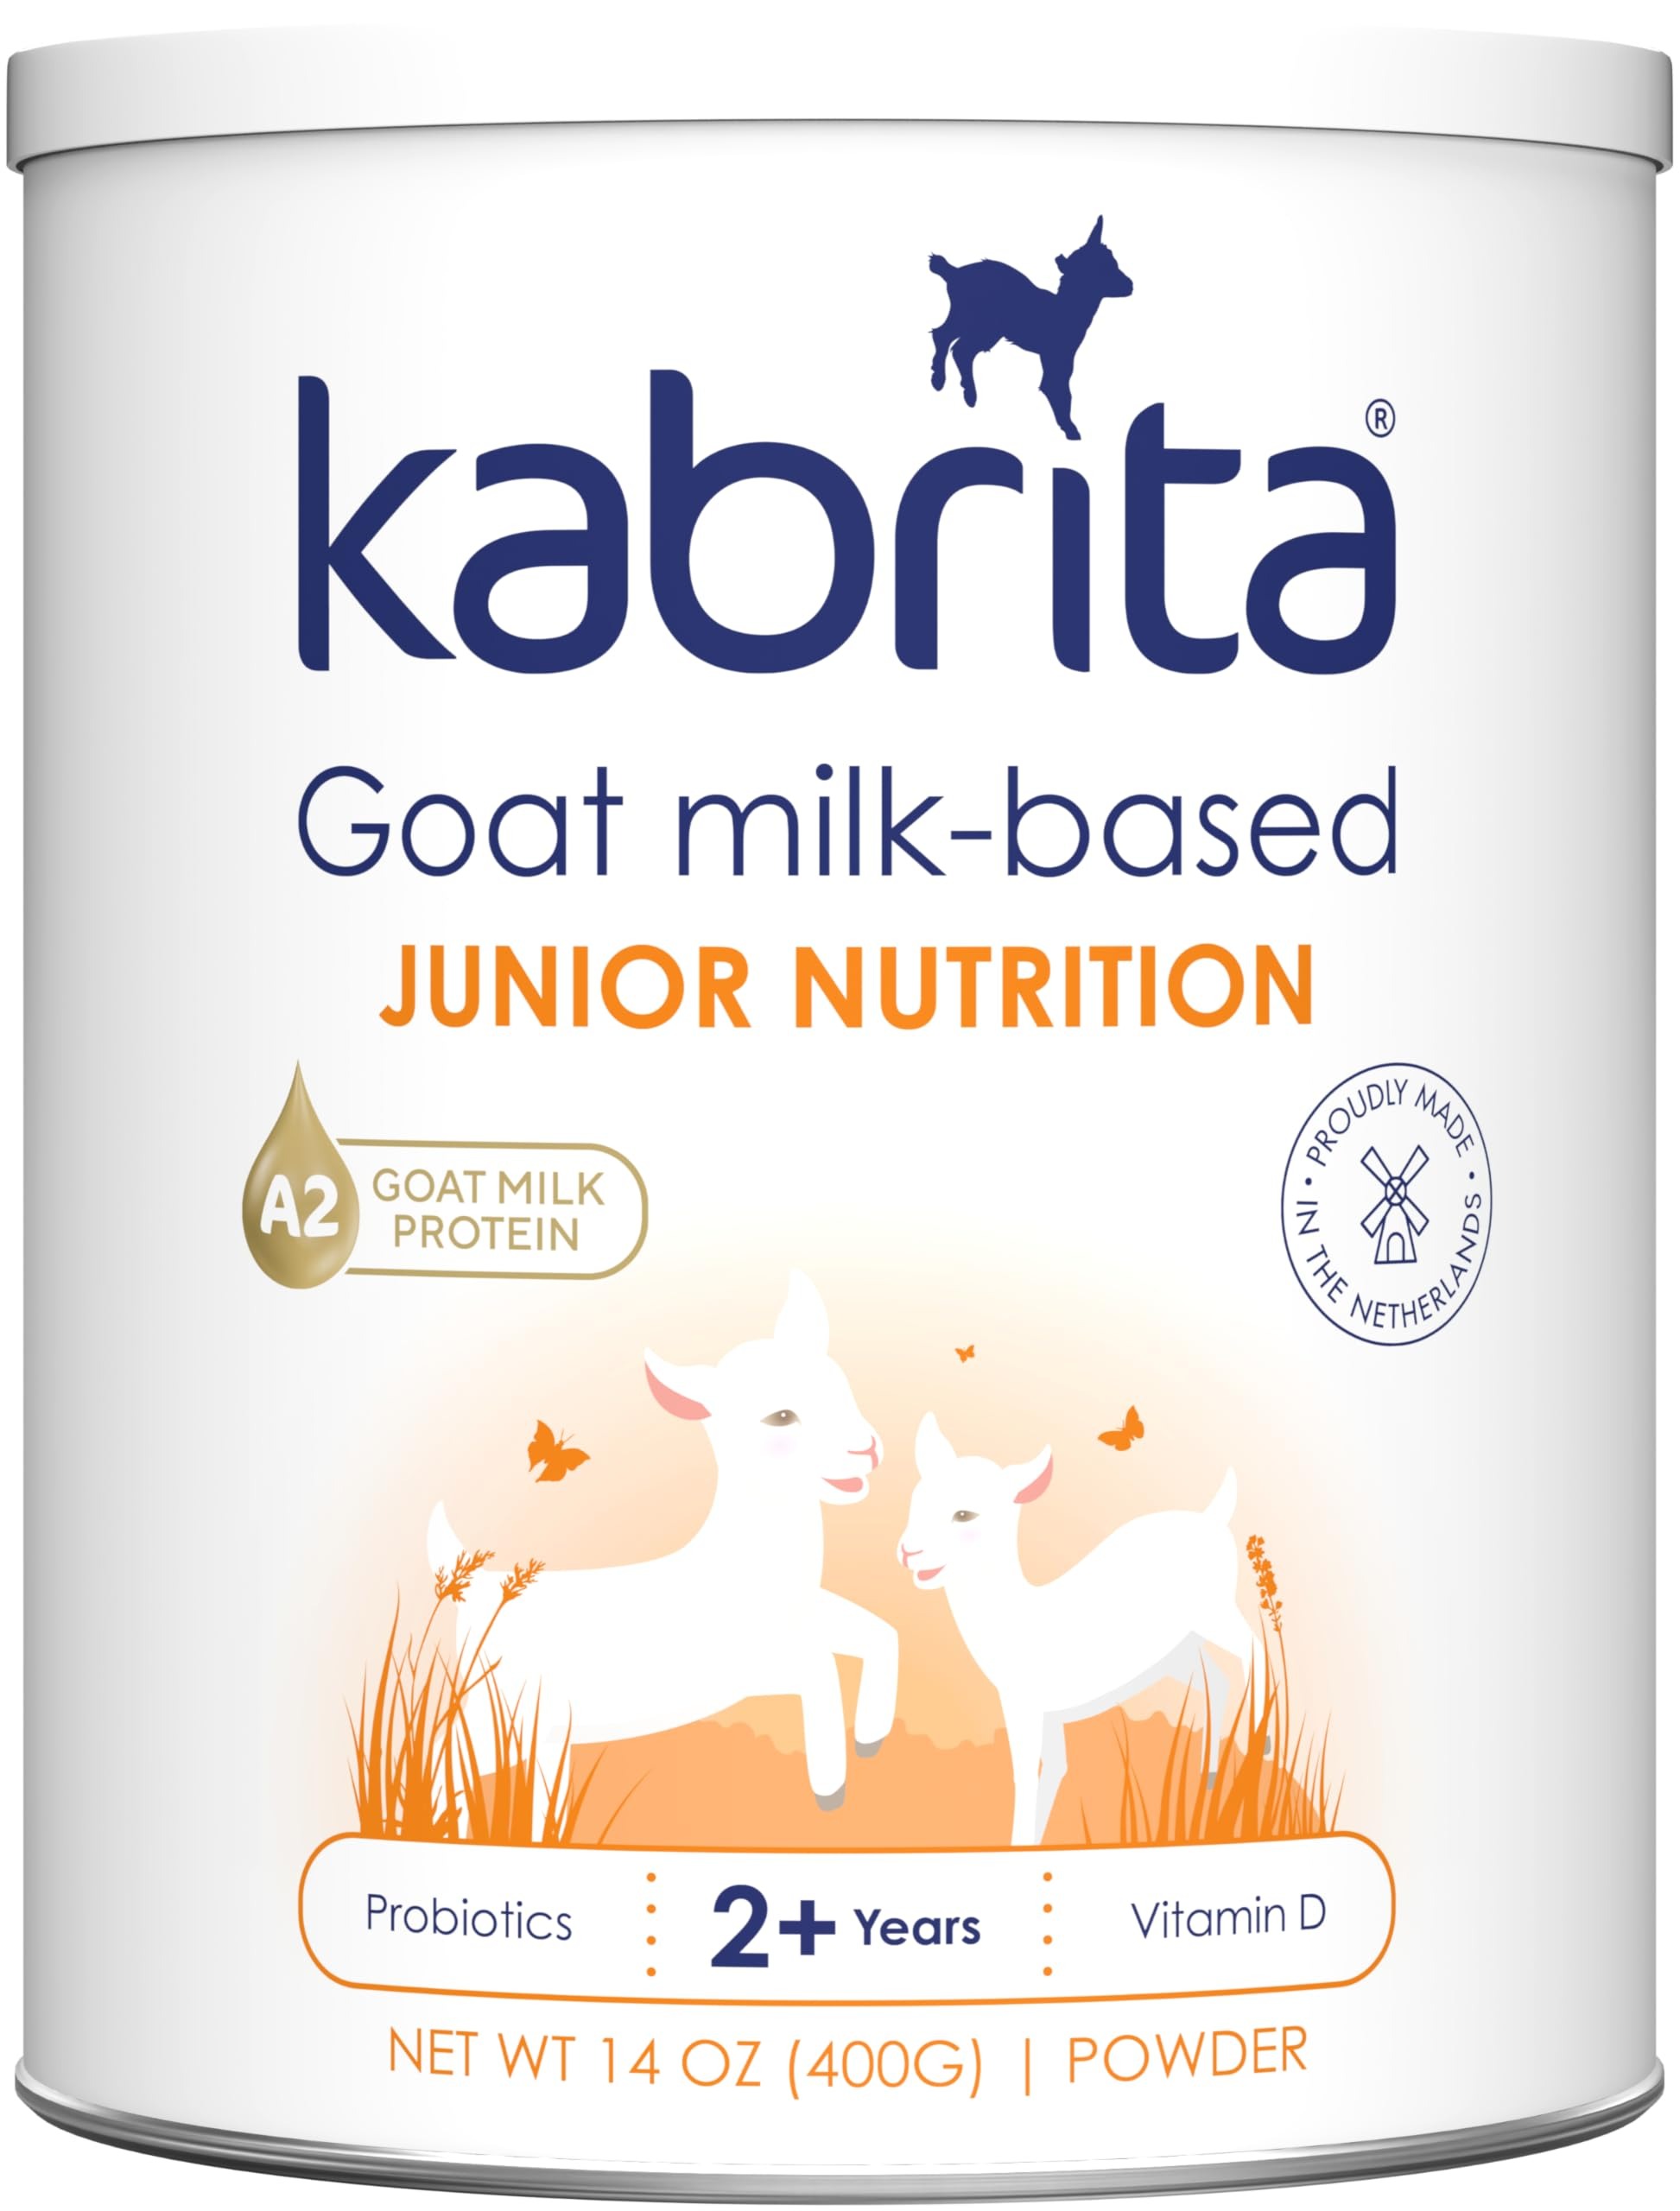
Item Name: Kabrita Junior Goat Milk Powder for Kids - Easy to Digest Powdered Goat Milk Ages 2-7 - Immunity Boosting Containing Vitamin C, D, E, Protein & Calcium - Non-GMO Gentle on Sensitive Tummies - 14Oz
Bullet Point 1: HIGH-QUALITY GOAT MILK POWDER FOR KIDS: Kabrita Junior is easy to digest, highly nutritious & fortified with essential nutrients, supporting natural growth & development in children ages 2-7.
Bullet Point 2: CLEAN & SAFE POWDERED MILK FILLED WITH NUTRIENTS: Kabrita Junior Nutrition powdered milk is highly nutritious goat milk adhering to strict European standards, which limit antibiotics & hormones. Our powdered milk is non-GMO, and easy to digest.
Bullet Point 3: SUPPORT IMMUNITY, GUT HEALTH & DEVELOPMENT: Our goat milk powder is fortified with Vitamins C, D, & E, calcium, gentle A2 protein, added prebiotic fiber inulin, and probiotic B Animalis to support a balanced gut and better digestion in little ones.
Bullet Point 4: MADE IN THE NETHERLANDS: We created Kabrita Goat Milk Junior Nutrition without any GMO ingredients and following strict European standards, which limit the use of antibiotics and growth hormones. Kabrita products are based on sound science, and our development team has a program specializing in goat milk research.
Bullet Point 5: QUICK AND CONVENIENT: With all the gentle benefits and great taste of goat milk, Kabrita Junior has a naturally sweet taste and smell that kids love. Add it to your child’s breakfast essentials or blend it into their favorite smoothie.
Value: 14.0
Unit: Ounce

Price: 18.49